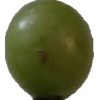
Label: grape